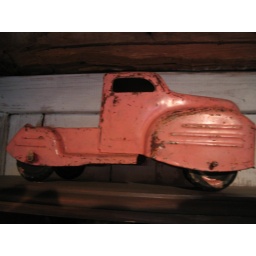
I found this old metal truck on a shelf in an artist's shop on Ile d'Orleans.